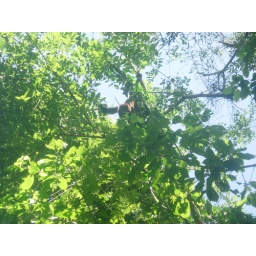
Howler monkeys hanging out in trees above the road leading to Finca Magdalena.